Northwestern League

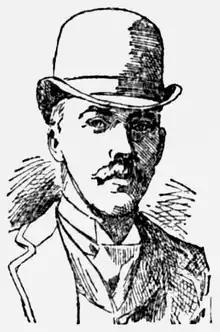
Ted Sullivan

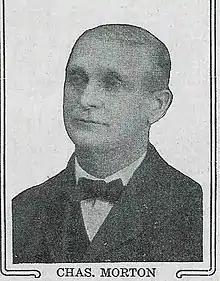
Charlie Morton

The 1884 season began on May 1 with 12 teams. The Bay City team disbanded in late July and was replaced by Evansville. In early August, multiple other teams disbanded. Play continued through August 13, at which time Milwaukee had the best record of teams still active. Milwaukee was later offered the league championship for the abbreviated season, but declined it.